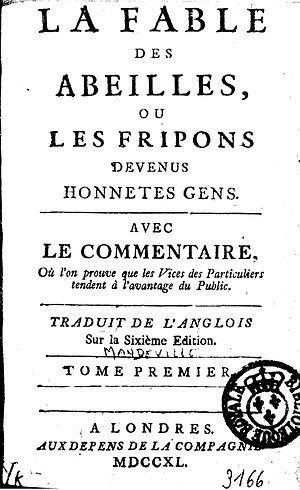
Page de couverture de la traduction française de La Fable des abeilles (1740).
La Fable des abeilles, The Fable of the Bees: or, Private Vices, Publick Benefits en anglais, est une fable politique de Bernard Mandeville, parue en 1714. Il en a fait un second tome en 1729.
Le rasoir de Hanlon est une règle de raisonnement permettant d'éliminer des hypothèses. Formulée en 1980 par le programmeur américain Robert J. Hanlon, cette règle s'énonce de la manière suivante : « Ne jamais attribuer à la malveillance ce que la bêtise suffit à expliquer ». L'attribution à Hanlon a été mise en question dans un premier temps, certains auteurs y voyant plutôt une corruption du nom de Robert A. Heinlein, l'auteur d'une considération assez proche. La règle tire son nom du rasoir d'Ockham, qui pose un principe de simplicité, tant au niveau métaphysique, en recommandant de ne pas multiplier les conjectures sur les entités, qu'au niveau méthodologique, en recommandant de ne pas multiplier les hypothèses. Elle revient donc à considérer soit qu'il est plus simple et donc plus plausible de supposer la bêtise plutôt que la malveillance, la première étant plus vraisemblable en général, soit qu'il est inutile d'ajouter la conjecture d'une intention maligne à celle d'un manque de compétence. Cette règle ne caractérise toutefois la bêtise qu'au plan du comportement.